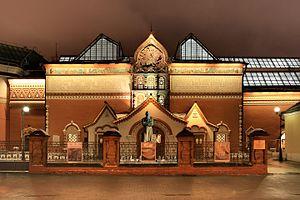
Moscou est la capitale de la Russie et compte environ douze millions six cent mille habitants intra muros sur une superficie de 2 510 km² ce qui en fait la ville la plus peuplée à la fois du pays et d'Europe. Sur le plan administratif Moscou fait partie du district fédéral central et a le statut de ville d'importance fédérale qui lui donne le même niveau d'autonomie que les autres sujets de la Russie. Elle est quasiment enclavée dans l'oblast de Moscou, mais en est administrativement indépendante. Ses habitants sont les Moscovites. Moscou se situe dans la partie européenne de la Russie au milieu d'une région de plaine. Sa latitude élevée lui vaut un climat froid et continental. Le Kremlin, son cœur historique, est édifié sur une colline qui domine la rive gauche de la rivière Moskova.